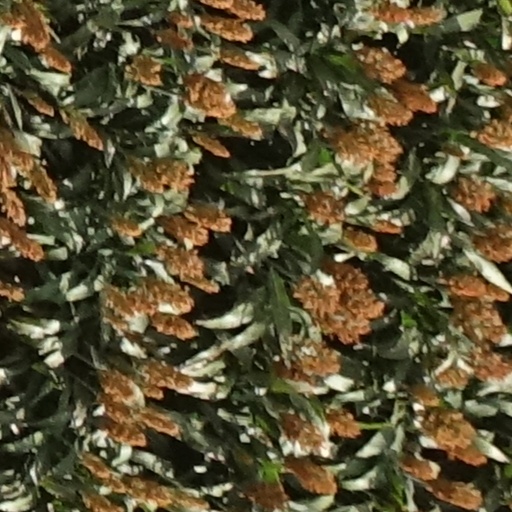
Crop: sorghum